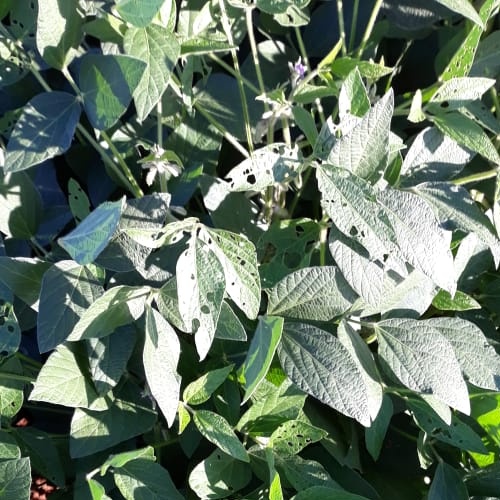
Label: Caterpillar